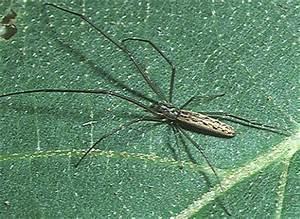
spider